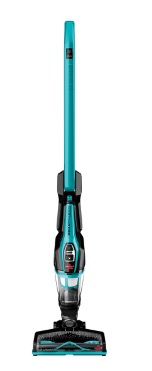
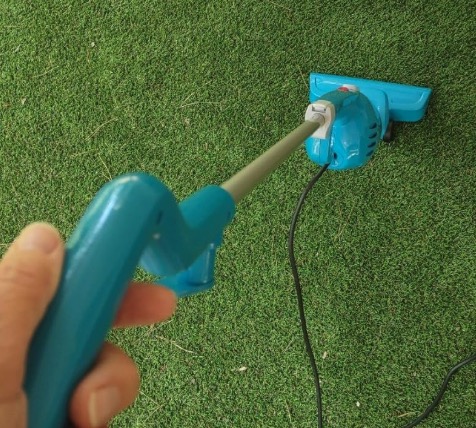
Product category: items_vacuum
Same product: no